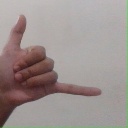
अक्षर: द